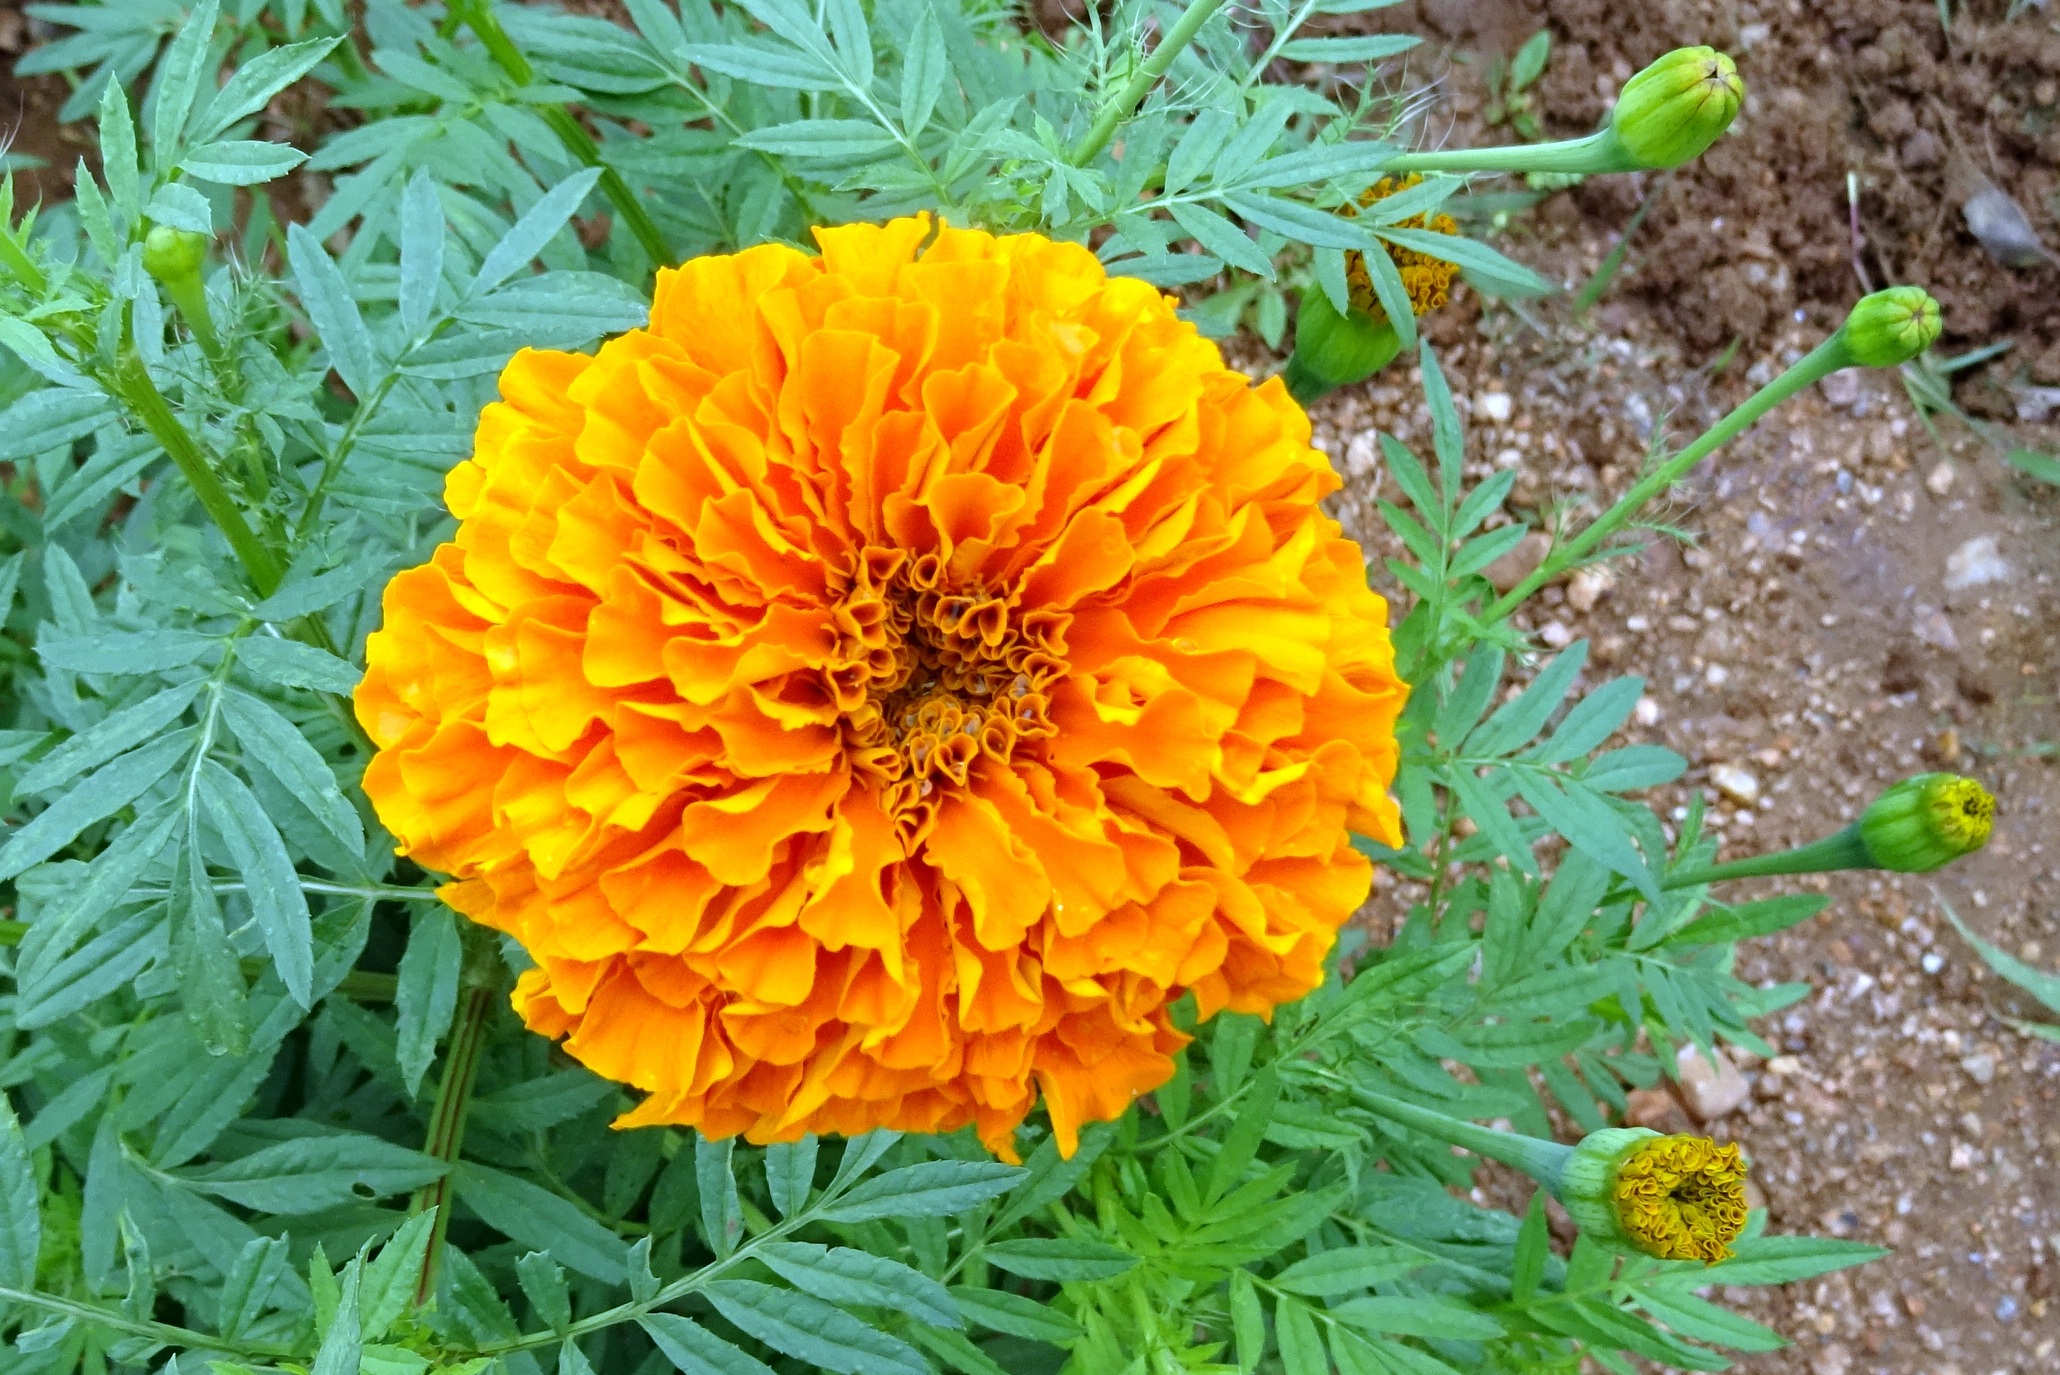
plant, flower, bloom, orange, herb, macro, botany, blooming, flora, botanical, wildflower, india, marigold, flowering plant, daisy family, calendula, annual plant, land plant